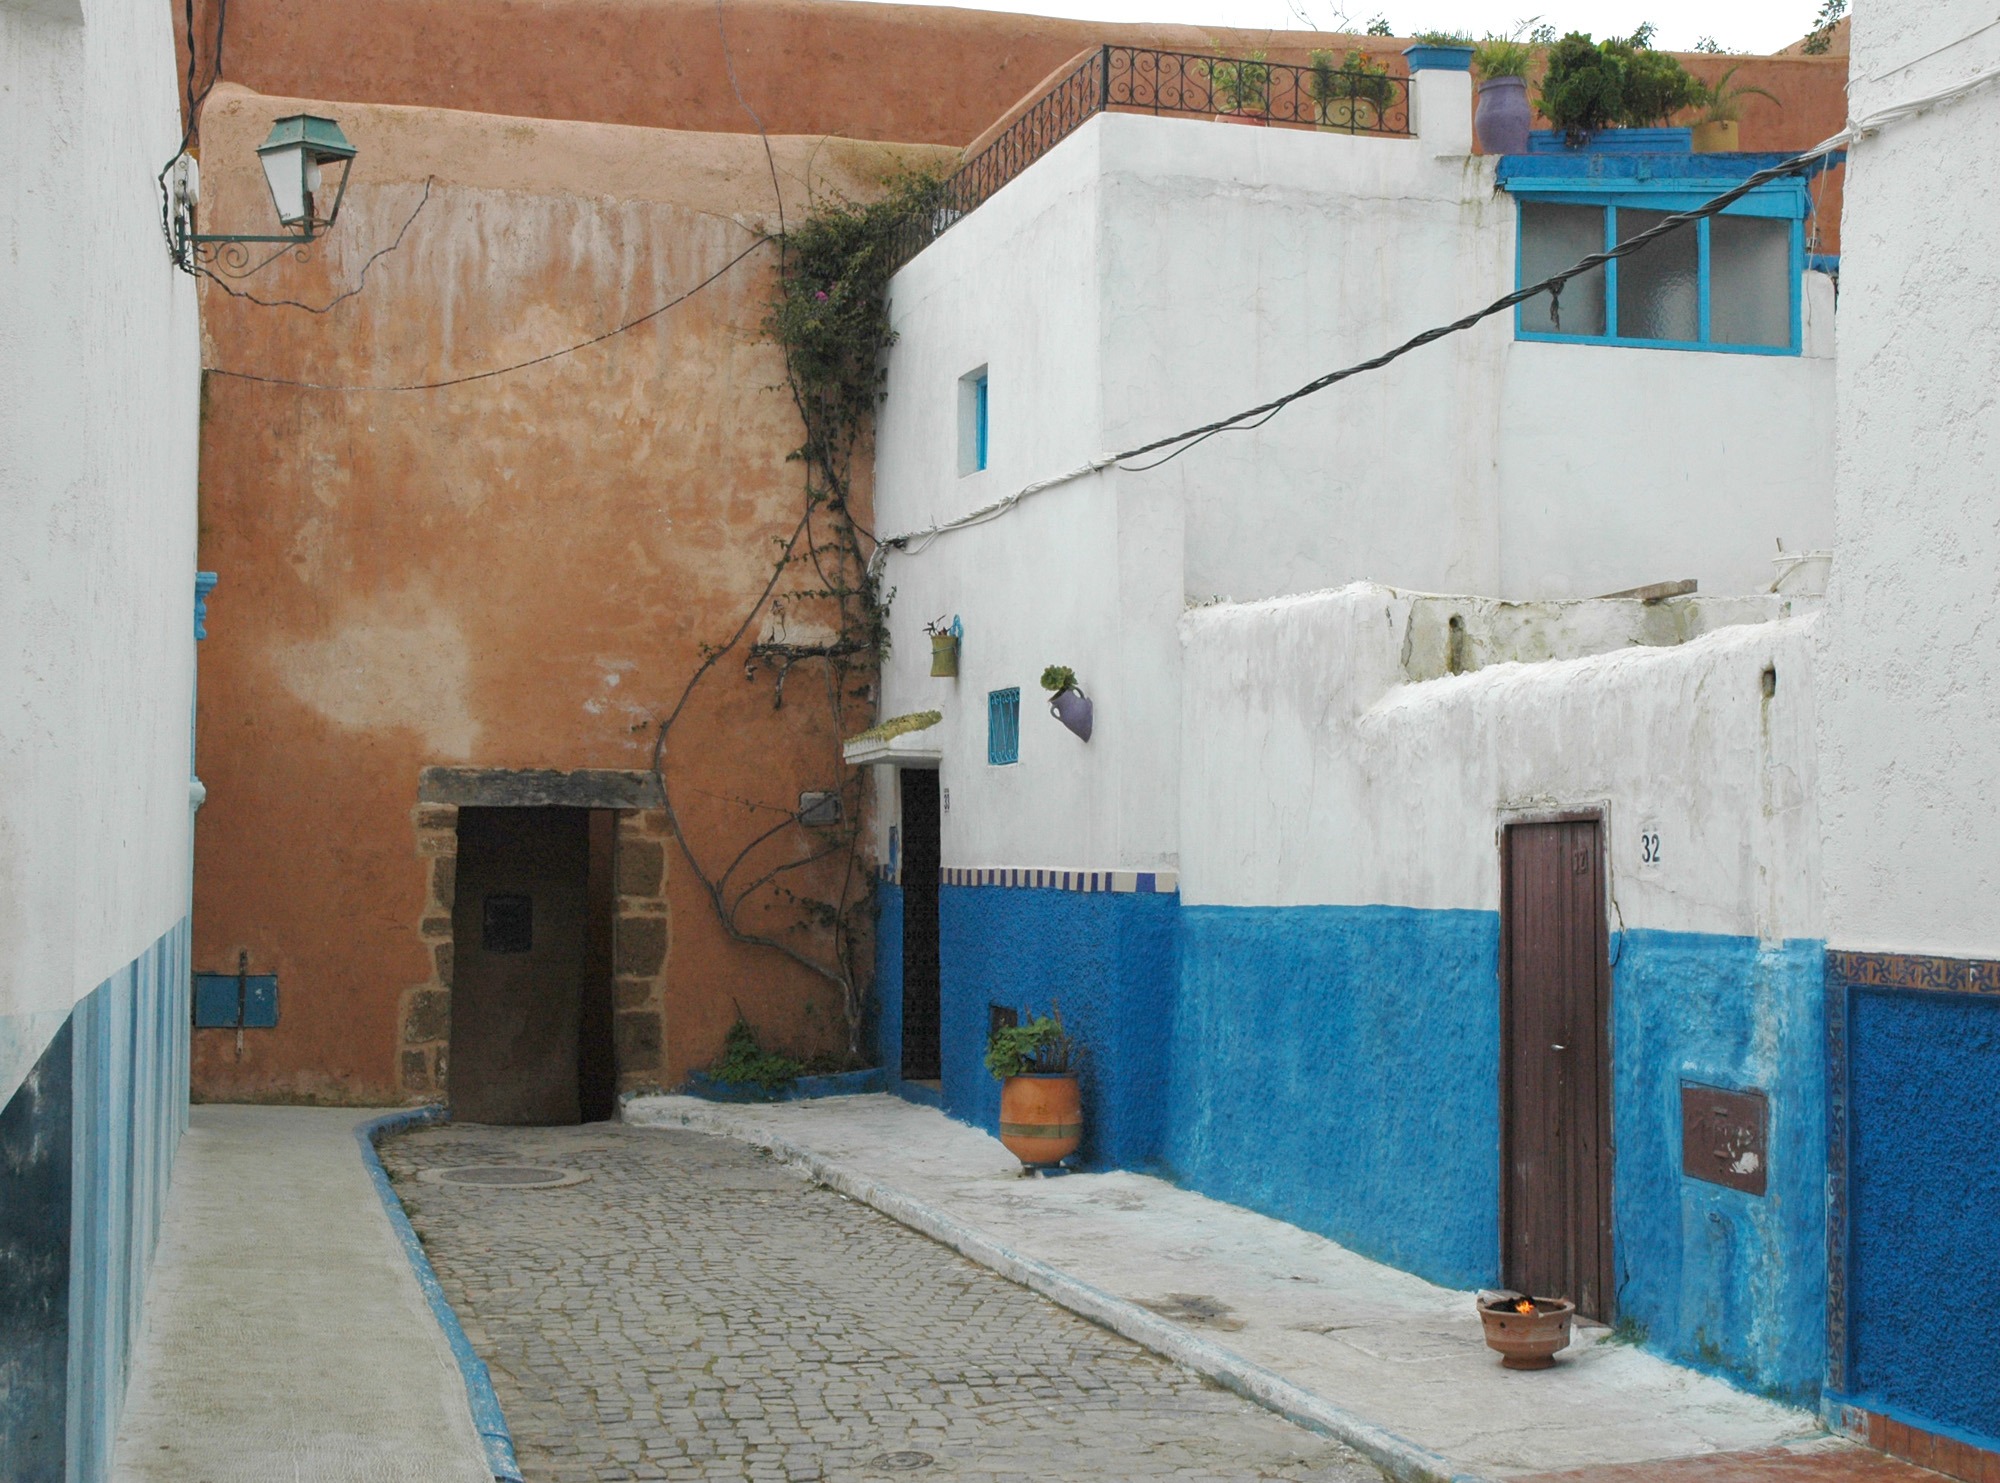
architecture, road, street, house, town, building, alley, city, urban, wall, downtown, scenic, color, facade, property, blue, art, infrastructure, mural, morocco, rabat, neighbourhood, urban area